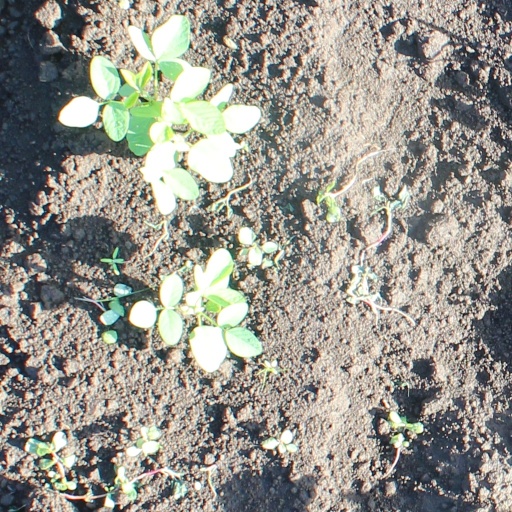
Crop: soybean